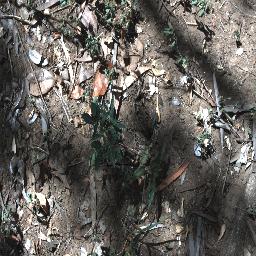
Label: negative